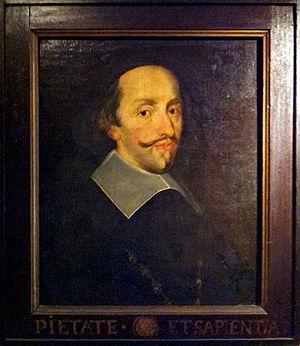
Louis de Saint Pierre, surnommé Lucas, est un religieux liégeois, appartenant à l'ordre des Grands carmes. Il a participé au mouvement de réforme de sa famille religieuse, dénommé Réforme de Touraine, ainsi qu'à la vie culturelle de la cour du prince-évêque Maximilien-Henri de Bavière.